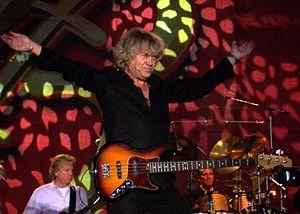
Trapeze est un groupe de hard rock et funk rock britannique, originaire de Cannock, Staffordshire, en Angleterre. Il est formé en mars 1969 par Glenn Hughes, Mel Galley, Dave Holland, John Jones et Terry Rowley. Le groupe rencontre un succès modeste en son temps mais certains de ses membres feront partie plus tard de groupes célèbres comme Deep Purple, Judas Priest, Whitesnake ou Uriah Heep.
John Lodge, né le 20 juillet 1945 à Erdington, dans la banlieue de Birmingham, est un musicien anglais.